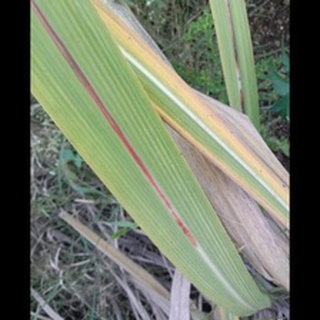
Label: sugarcane_red_rot